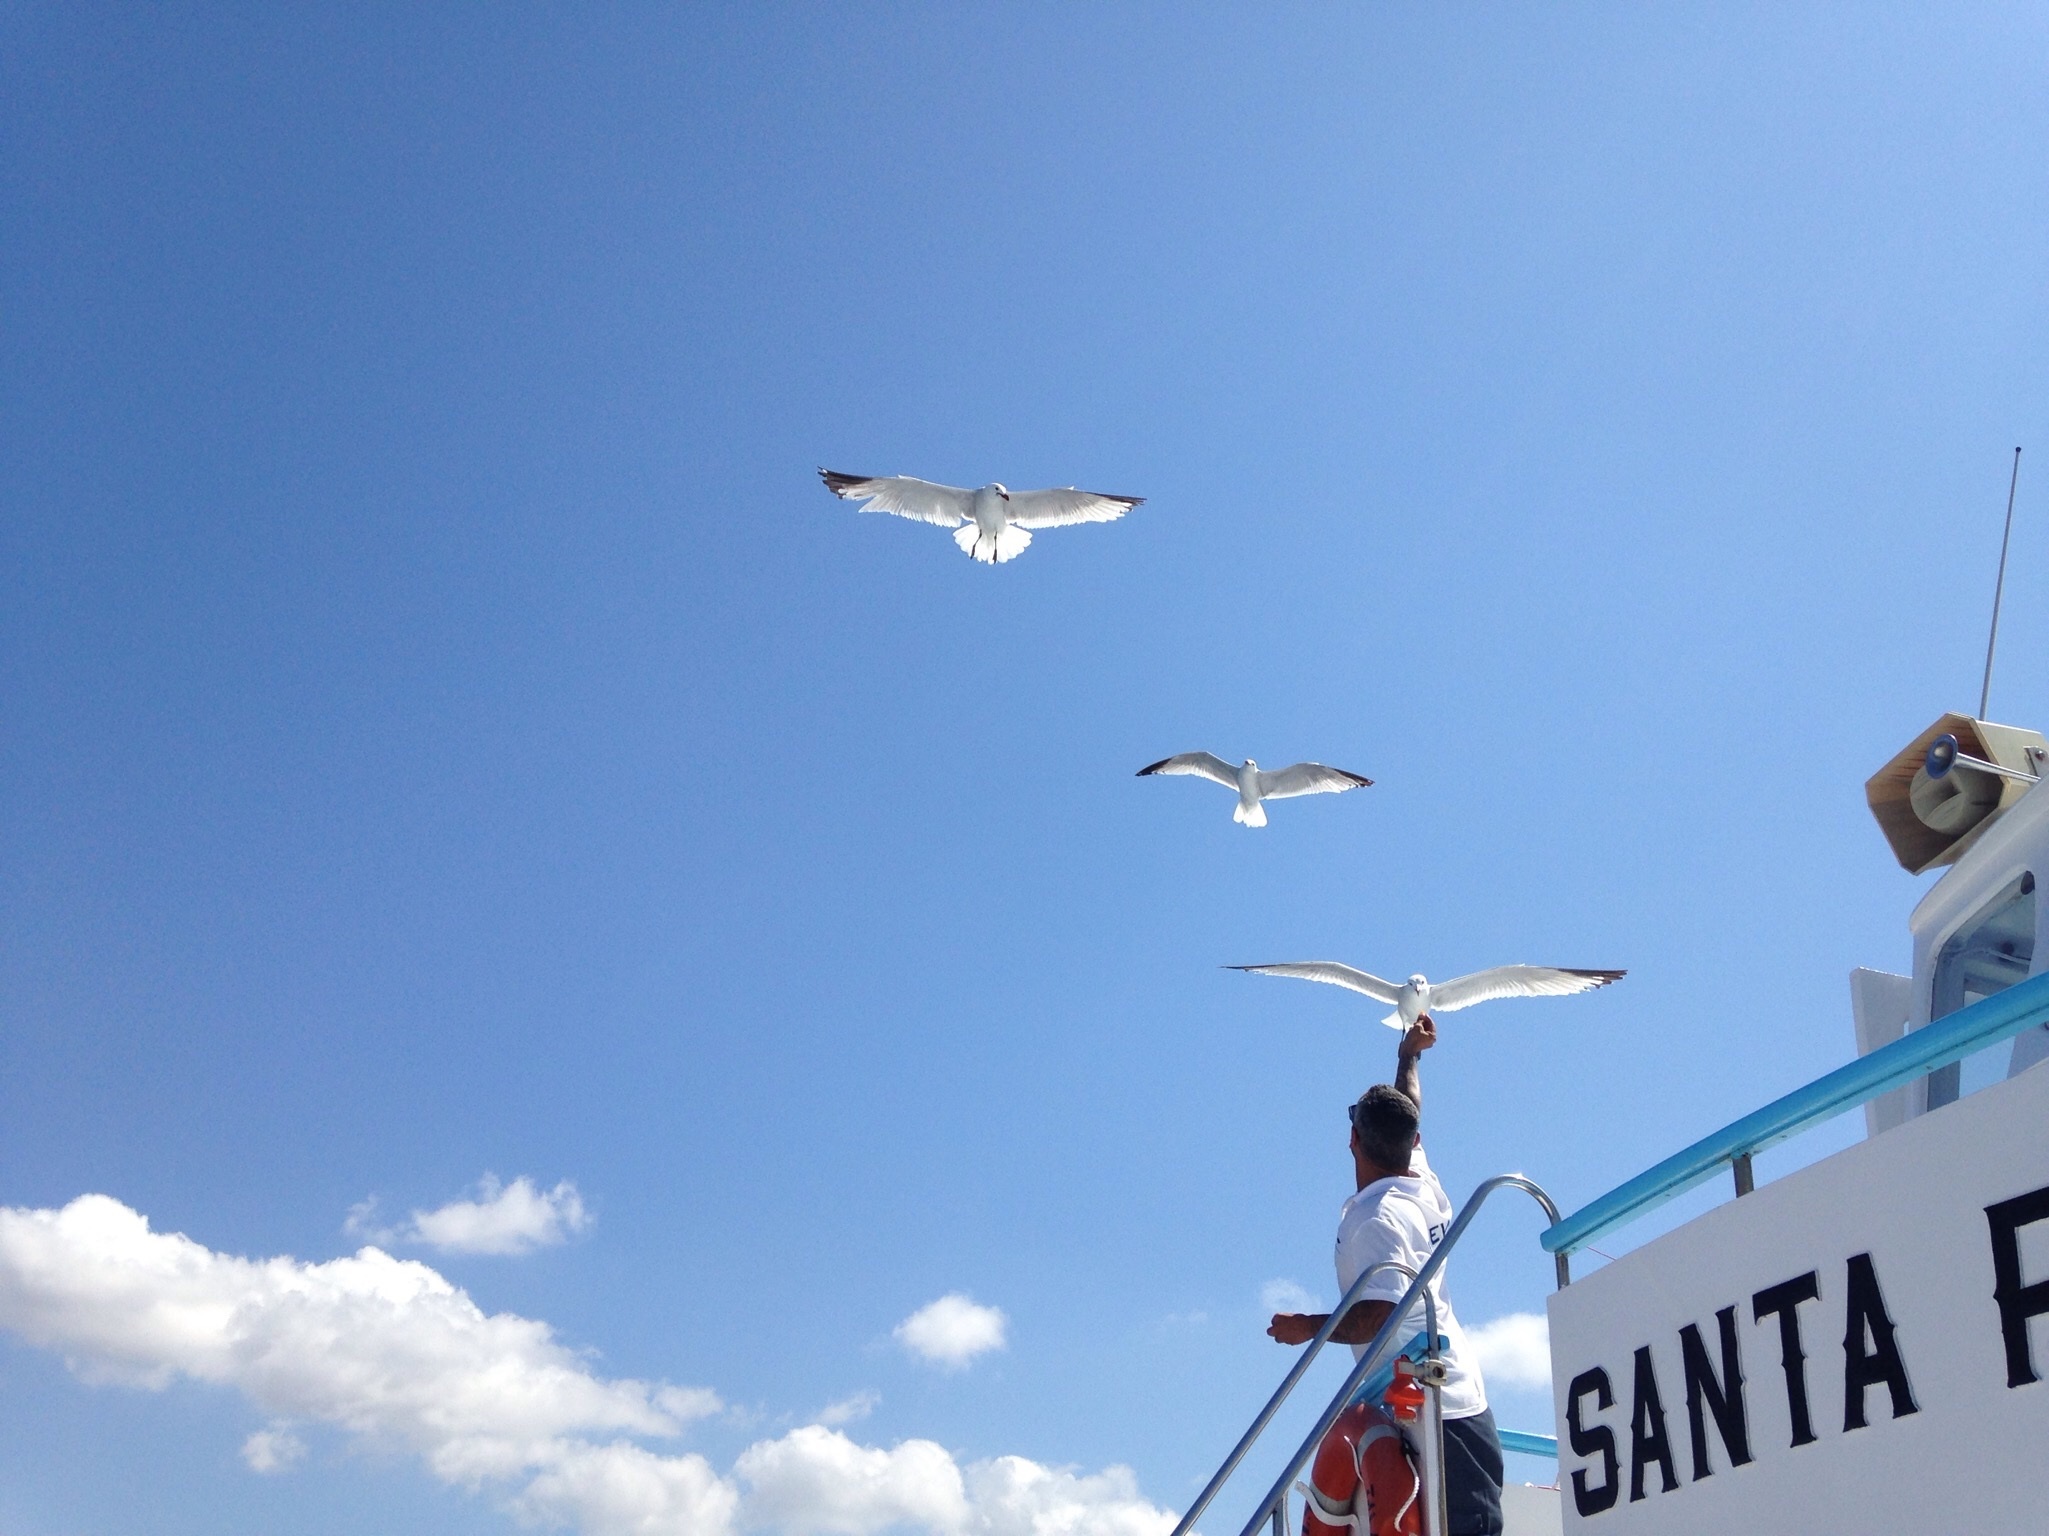
sea, bird, wing, sky, wind, seabird, airplane, aircraft, vehicle, gull, aviation, flight, air force, charadriiformes, atmosphere of earth